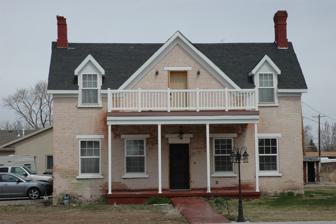
Building: Julia Farnsworth House
Country: United States of America
Year built: 1885
United States historic place Julia Farnsworth House U.S. National Register of Historic Places Show map of Utah Show map of the United States Location 180 W. Center St., Beaver, Utah Coordinates 38°16′28″N 112°38′36″W / 38.27444°N 112.64333°W / 38.27444; -112.64333 ( Julia Farnsworth House ) Area less than one acre Built c.1885 Built by Thomas Frazer MPS Beaver MRA NRHP reference No. 82004086 Added to NRHP September 17, 1982 The Julia Farnsworth House , at 180 W. Center St. in Beaver, Utah , was built around 1885.  It was listed on the National Register of Historic Places in 1982. It is a brick house, with brick laid in common bond , with dormer windows and eaves trimmed by bargeboards .  Its windows are large, 6 panes over 6 panes, and have wooden lintels . It was built as a T-shaped house, and altered later by addition of porches on its northeast and northwest sides.  The original transom over the front door has been blocked up. It was probably built by Thomas Frazer , a local stonemason who is more known for his work with black rock, including the Julia P.M. Farnsworth Barn just behind.  The house does have three of six characteristics associated with Frazer's works, in that it has dormer windows, bargeboard and a center gable. The house was deemed significant for its historic age, its relatively unaltered condition, and as "an excellent example of a nicely designed vernacular house." See also Julia P.M. Farnsworth Barn , also NRHP-listed References